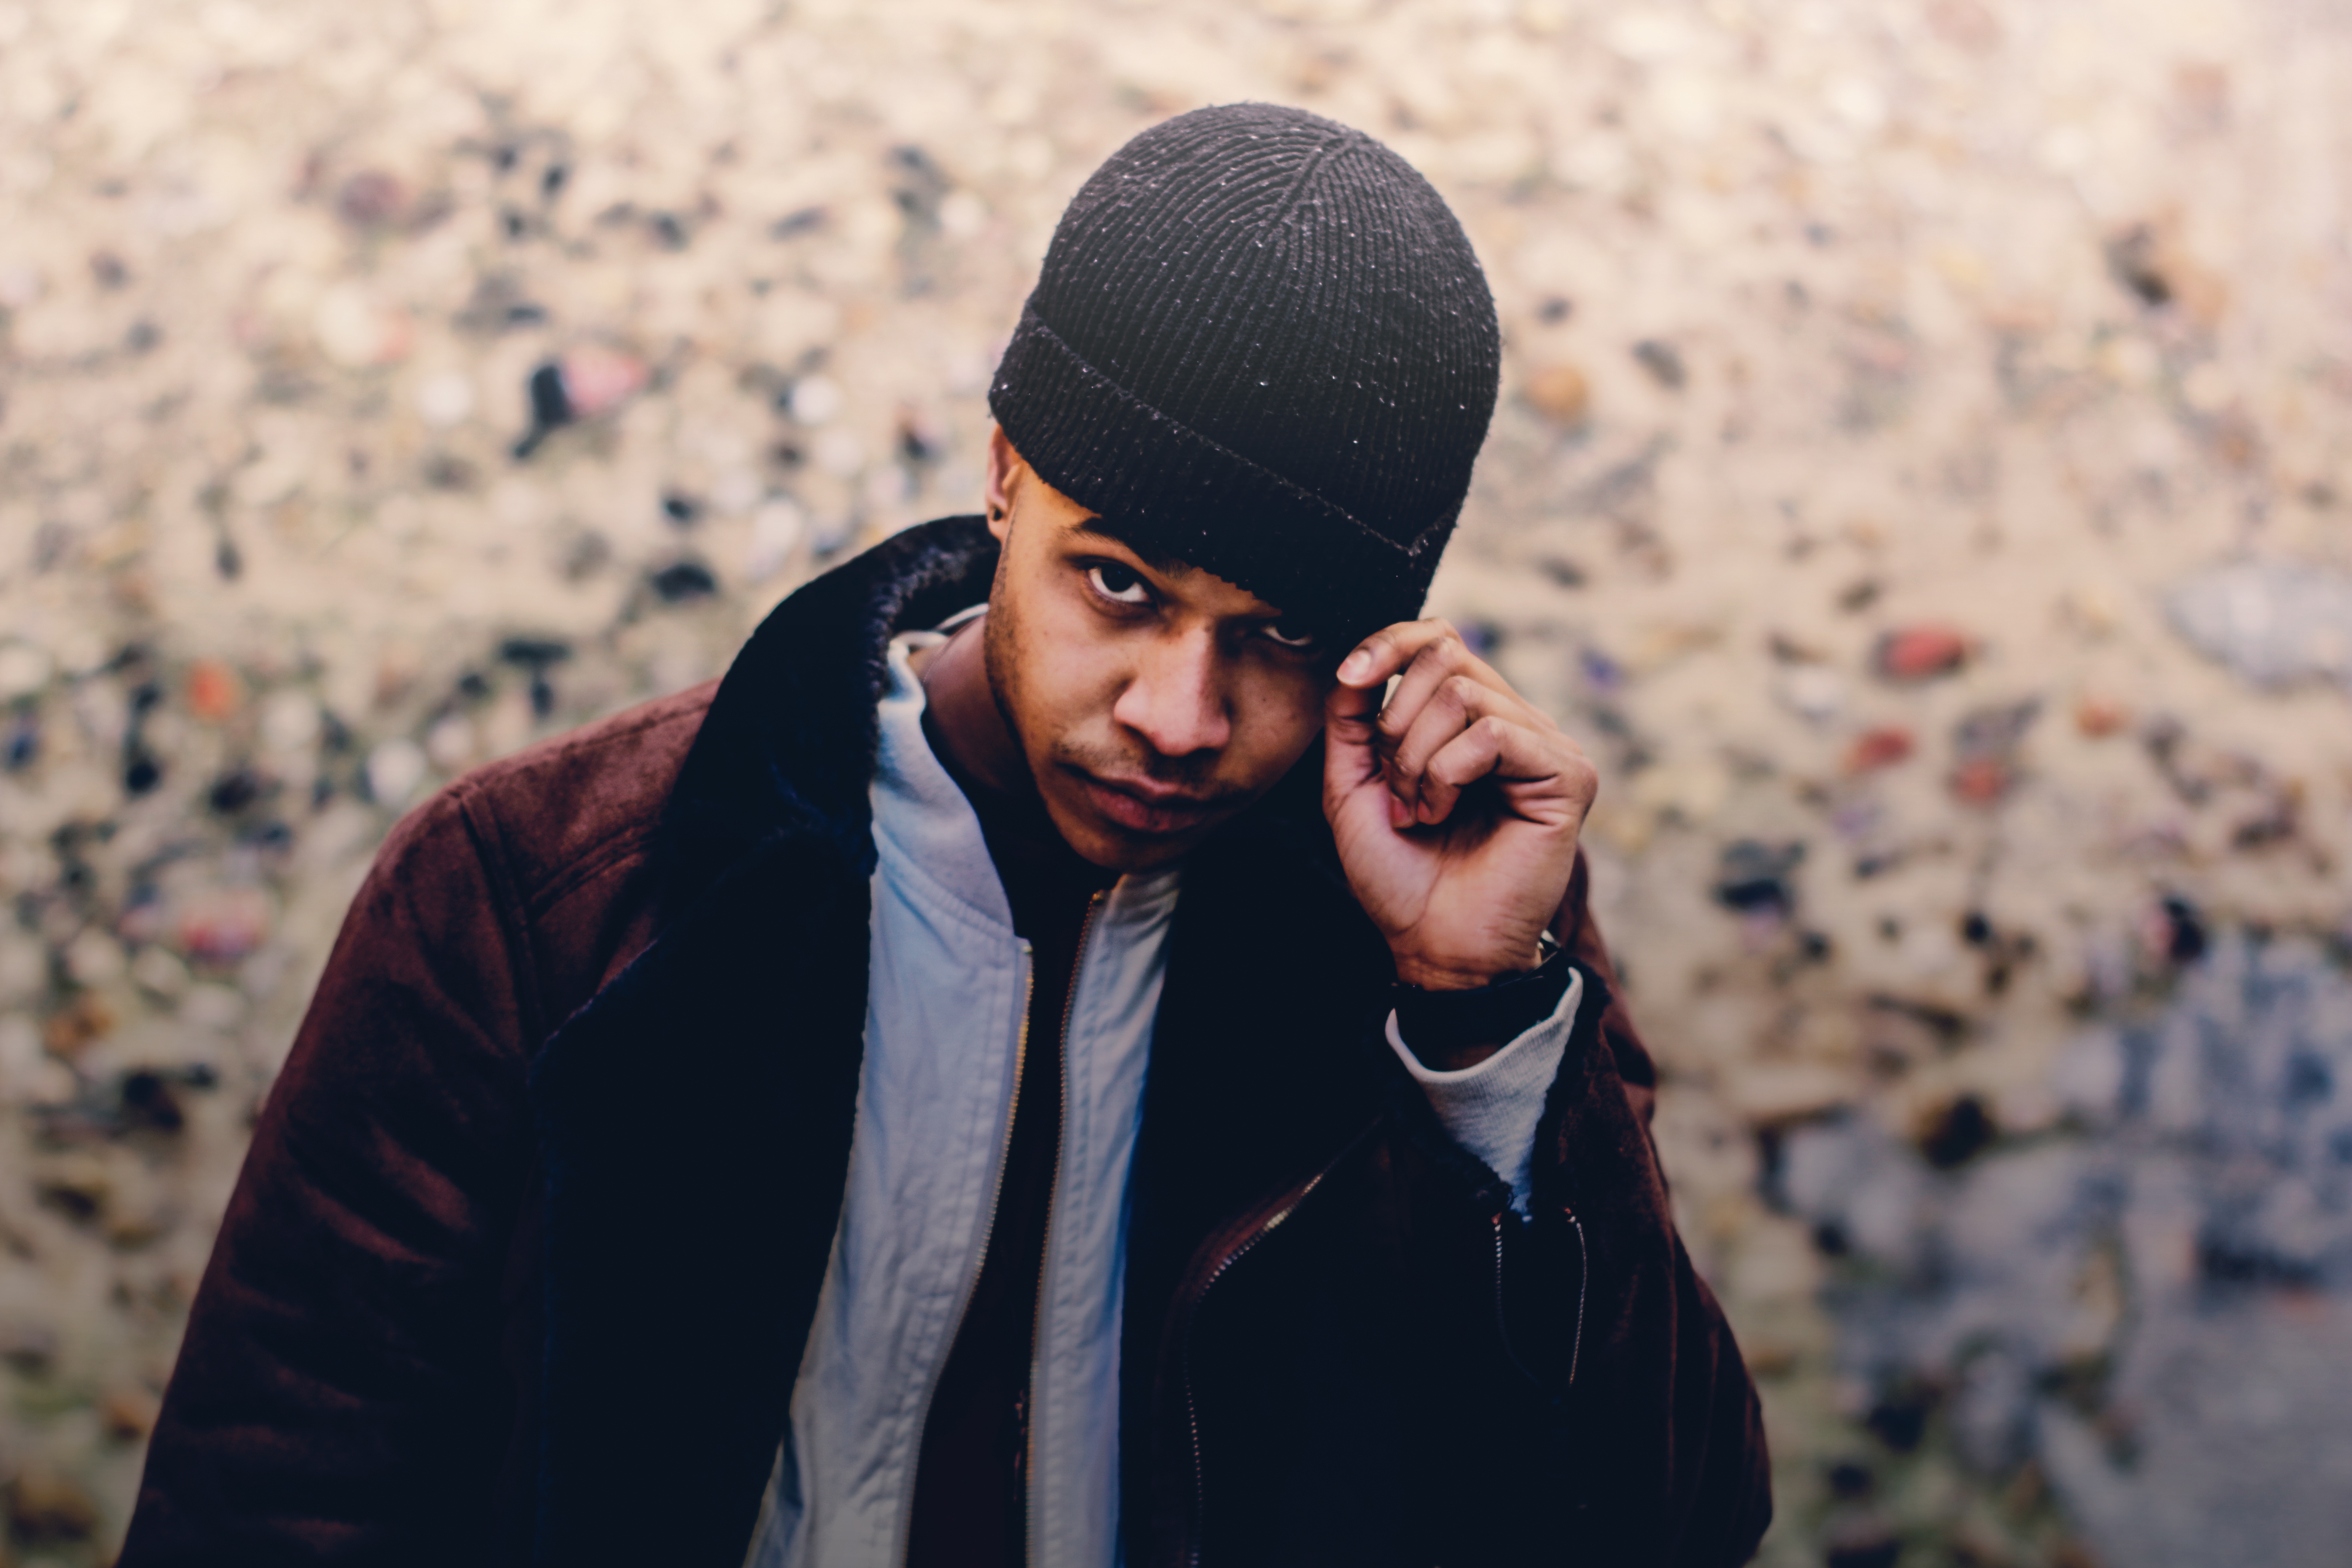
man, person, people, photography, male, guy, portrait, spring, hat, fashion, blue, jacket, beanie, photograph, beauty, photo shoot